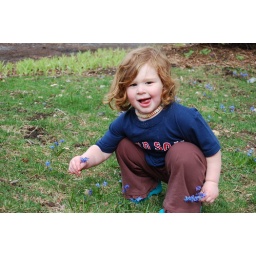
madeline picking blue flowers in her red sox shirt with a candy necklace around her neck.